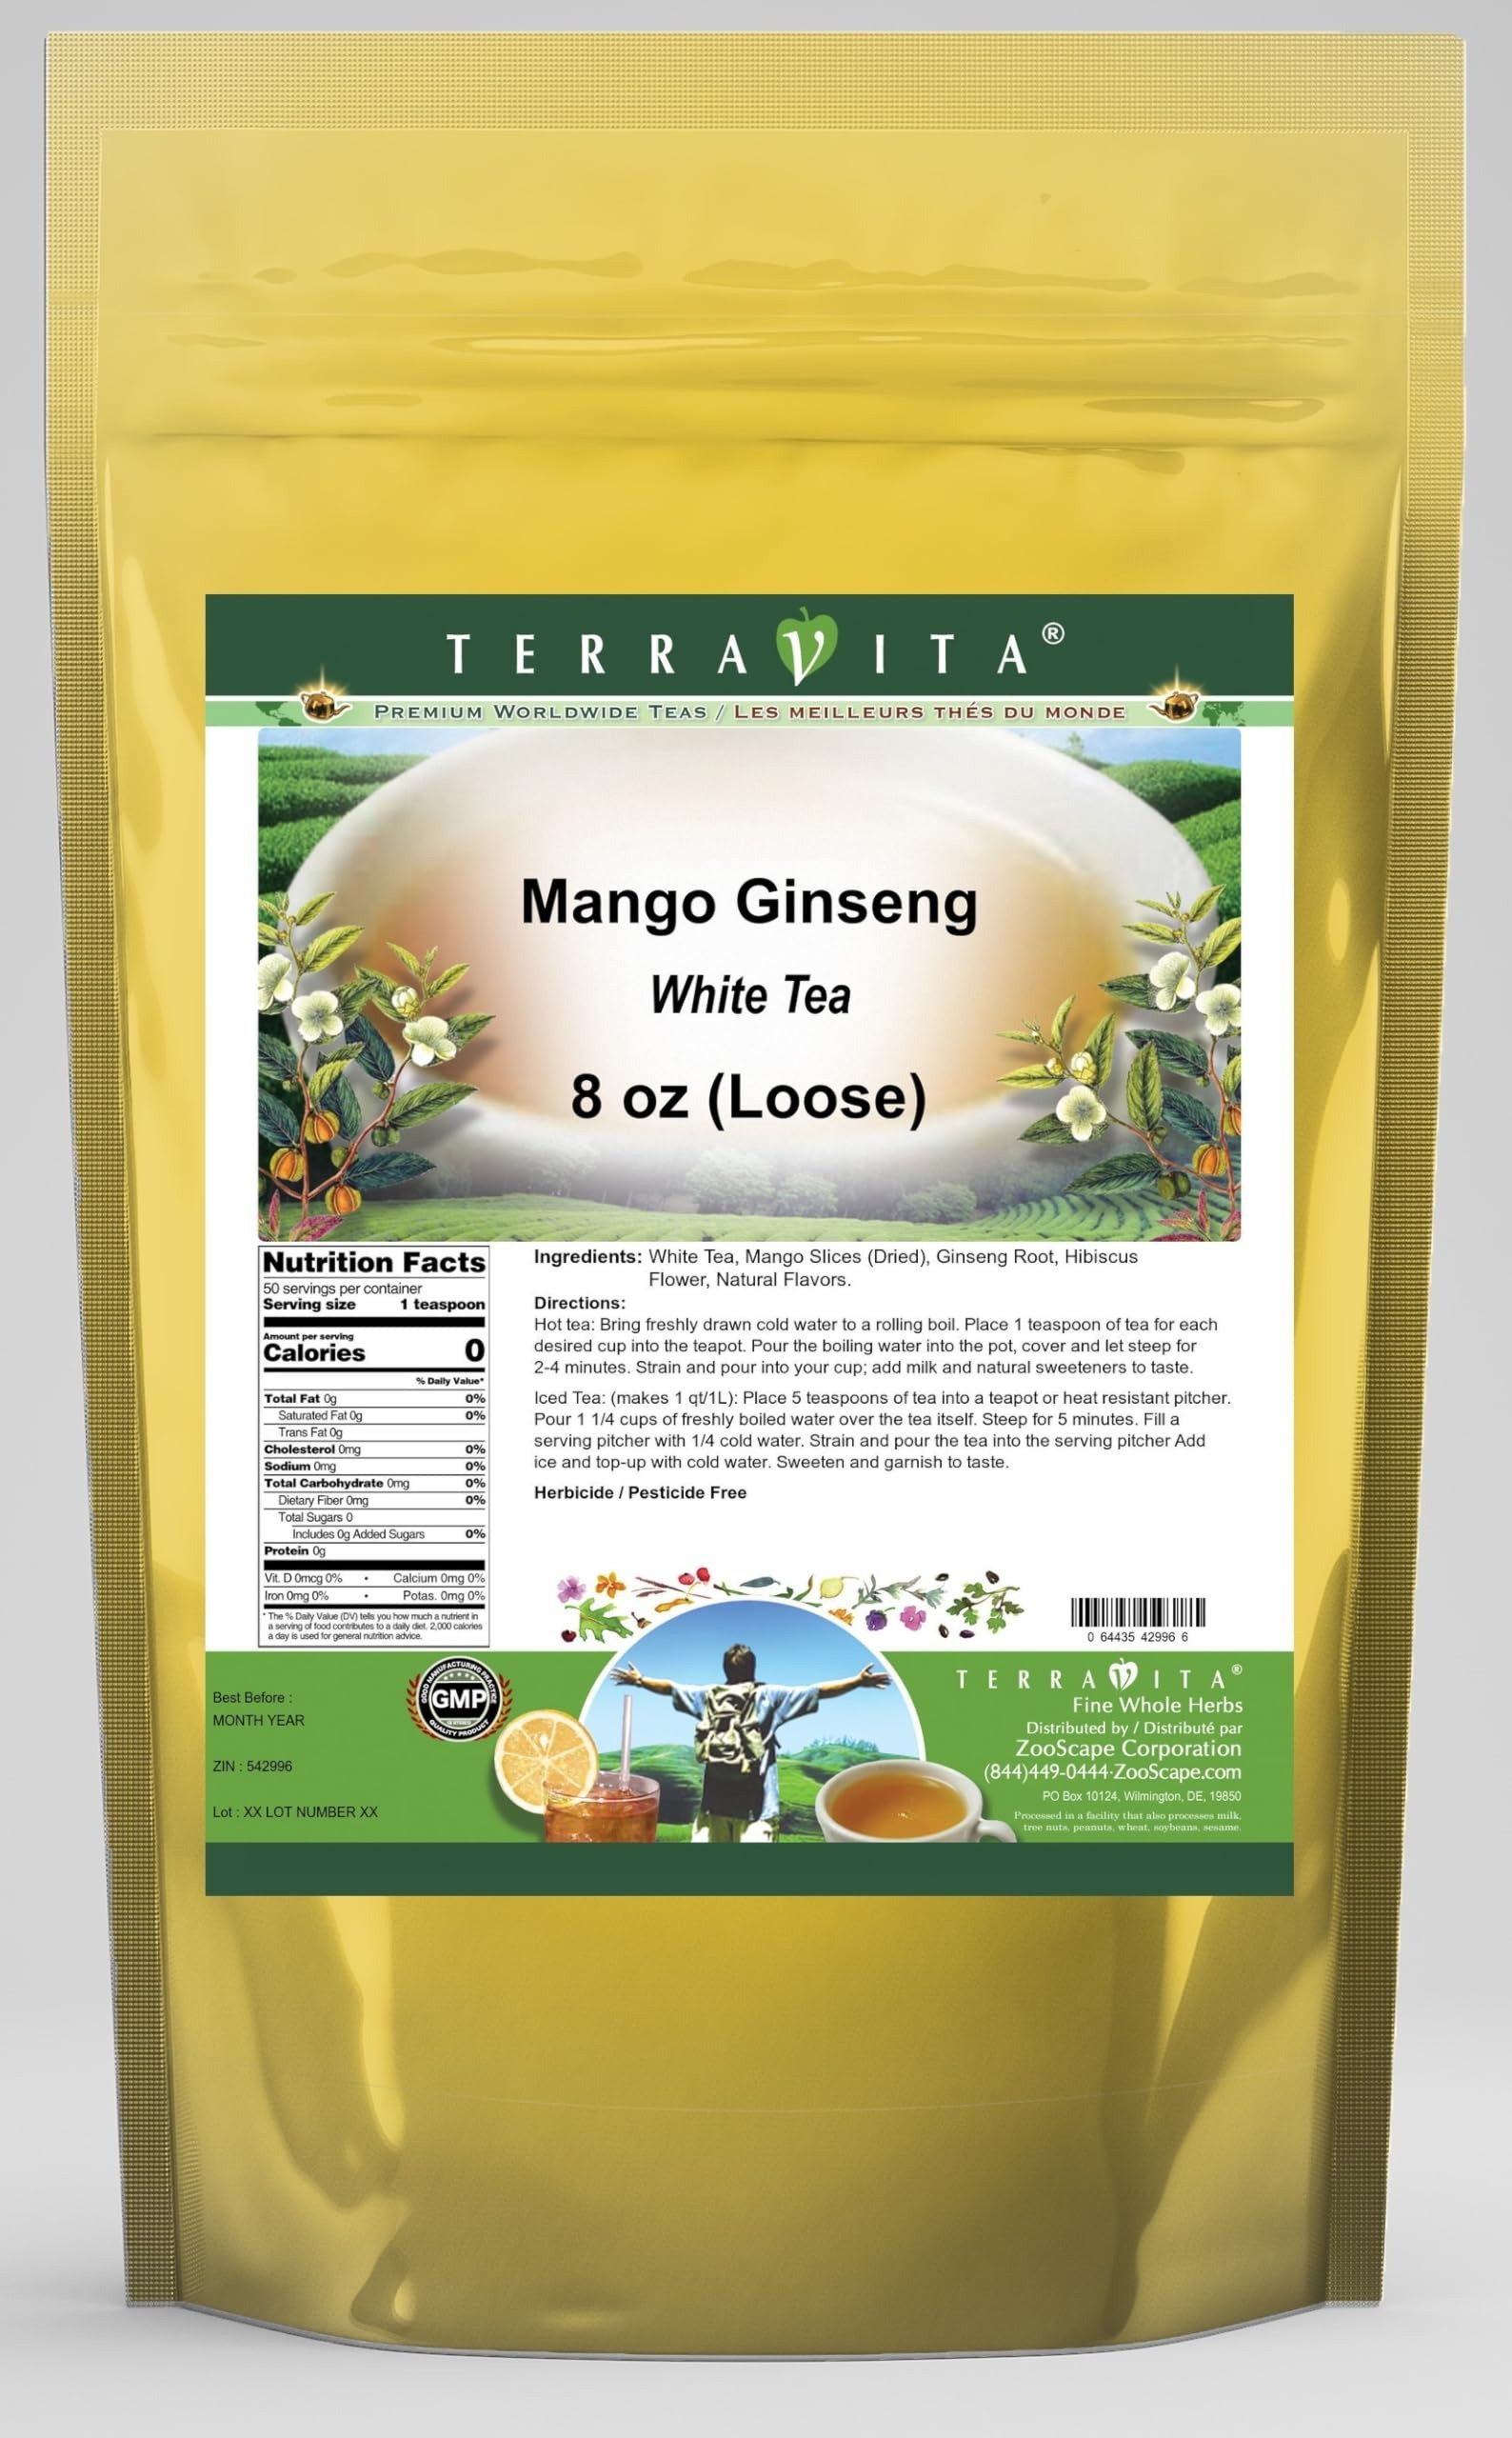
Item Name: Mango Ginseng White Tea (Loose) (8 oz, ZIN: 542996) - 3 Pack
Bullet Point 1: Our Mango Ginseng White Tea is a mouth-watering flavored White tea with Mango Slices, Ginseng Root and Hibiscus Flower that you can enjoy all year round! The aroma and Mango Ginseng flavor is a delight! - Ingredients: White tea, Mango Slices, Ginseng Root, Hibiscus Flower and Natural Mango Ginseng Flavor.
Bullet Point 2: No fillers.
Bullet Point 3: Manufacturer: TerraVita
Bullet Point 4: Size: 8 oz
Bullet Point 5: Loose Leaf White Tea - Packed in a convenient upright pouch!
Product Description: Our Mango Ginseng White Tea is a mouth-watering flavored White tea with Mango Slices, Ginseng Root and Hibiscus Flower that you can enjoy all year round! The aroma and Mango Ginseng flavor is a delight! - Ingredients: White tea, Mango Slices, Ginseng Root, Hibiscus Flower and Natural Mango Ginseng Flavor. - Hot tea brewing method: Bring freshly drawn cold water to a rolling boil. Place 1 teaspoon of tea for each desired cup into the teapot. Pour the boiling water into the pot, cover and let steep for 2-4 minutes. Strain and pour into your cup; add milk and natural sweeteners to taste. - Iced tea brewing method: (to make 1 liter/quart): Place 5 teaspoons of tea into a teapot or heat resistant pitcher. Pour 1 1/4 cups of freshly boiled water over the tea itself. Steep for 5 minutes. Fill a serving pitcher with 1/4 cold water. Strain and pour the tea into the serving pitcher Add ice and top-up with cold water. Sweeten and garnish to taste. - TerraVita is an exclusive line of premium-quality, natural source products that use only the finest, purest and most potent ingredients found around the world. TerraVita is hallmarked by the highest possible standards of purity, potency, stability and freshness. All of our products are prepared with the highest elements of quality control, from raw materials through the entire manufacturing process, up to and including the moment that the bottles or bags are sealed for freshness and shipped out to you. Our highest possible standards are certified by independent laboratories and backed by our personal guarantee. - TerraVita exists to meet and ensure your family's health and wellness without the harmful effects of chemicals and health products. We strive to make all of our products affordable and reliable and are constantly searching the
Value: 24.0
Unit: Ounce

Price: 141.62